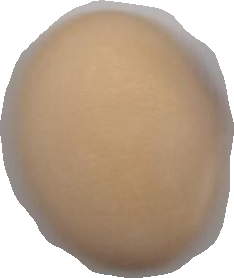
Variety: Anjasmoro